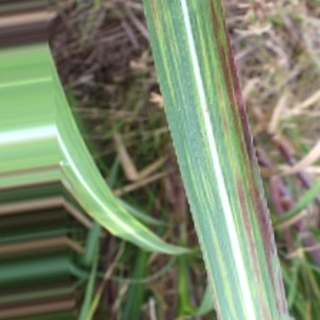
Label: sugarcane_bacterial_blight